Namco Super Wars

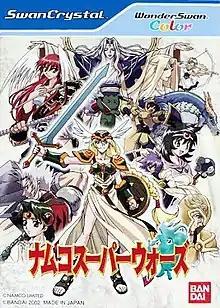

Namco Super Wars (ナムコスーパーウォーズ) is a tactical role-playing game developed by Namco and published by Bandai for the Wonderswan Color. It is a crossover game, featuring characters from several classic Namco titles. This game is one of a few games jointly worked on by Bandai and Namco before their merger into Bandai Namco Holdings in 2005.